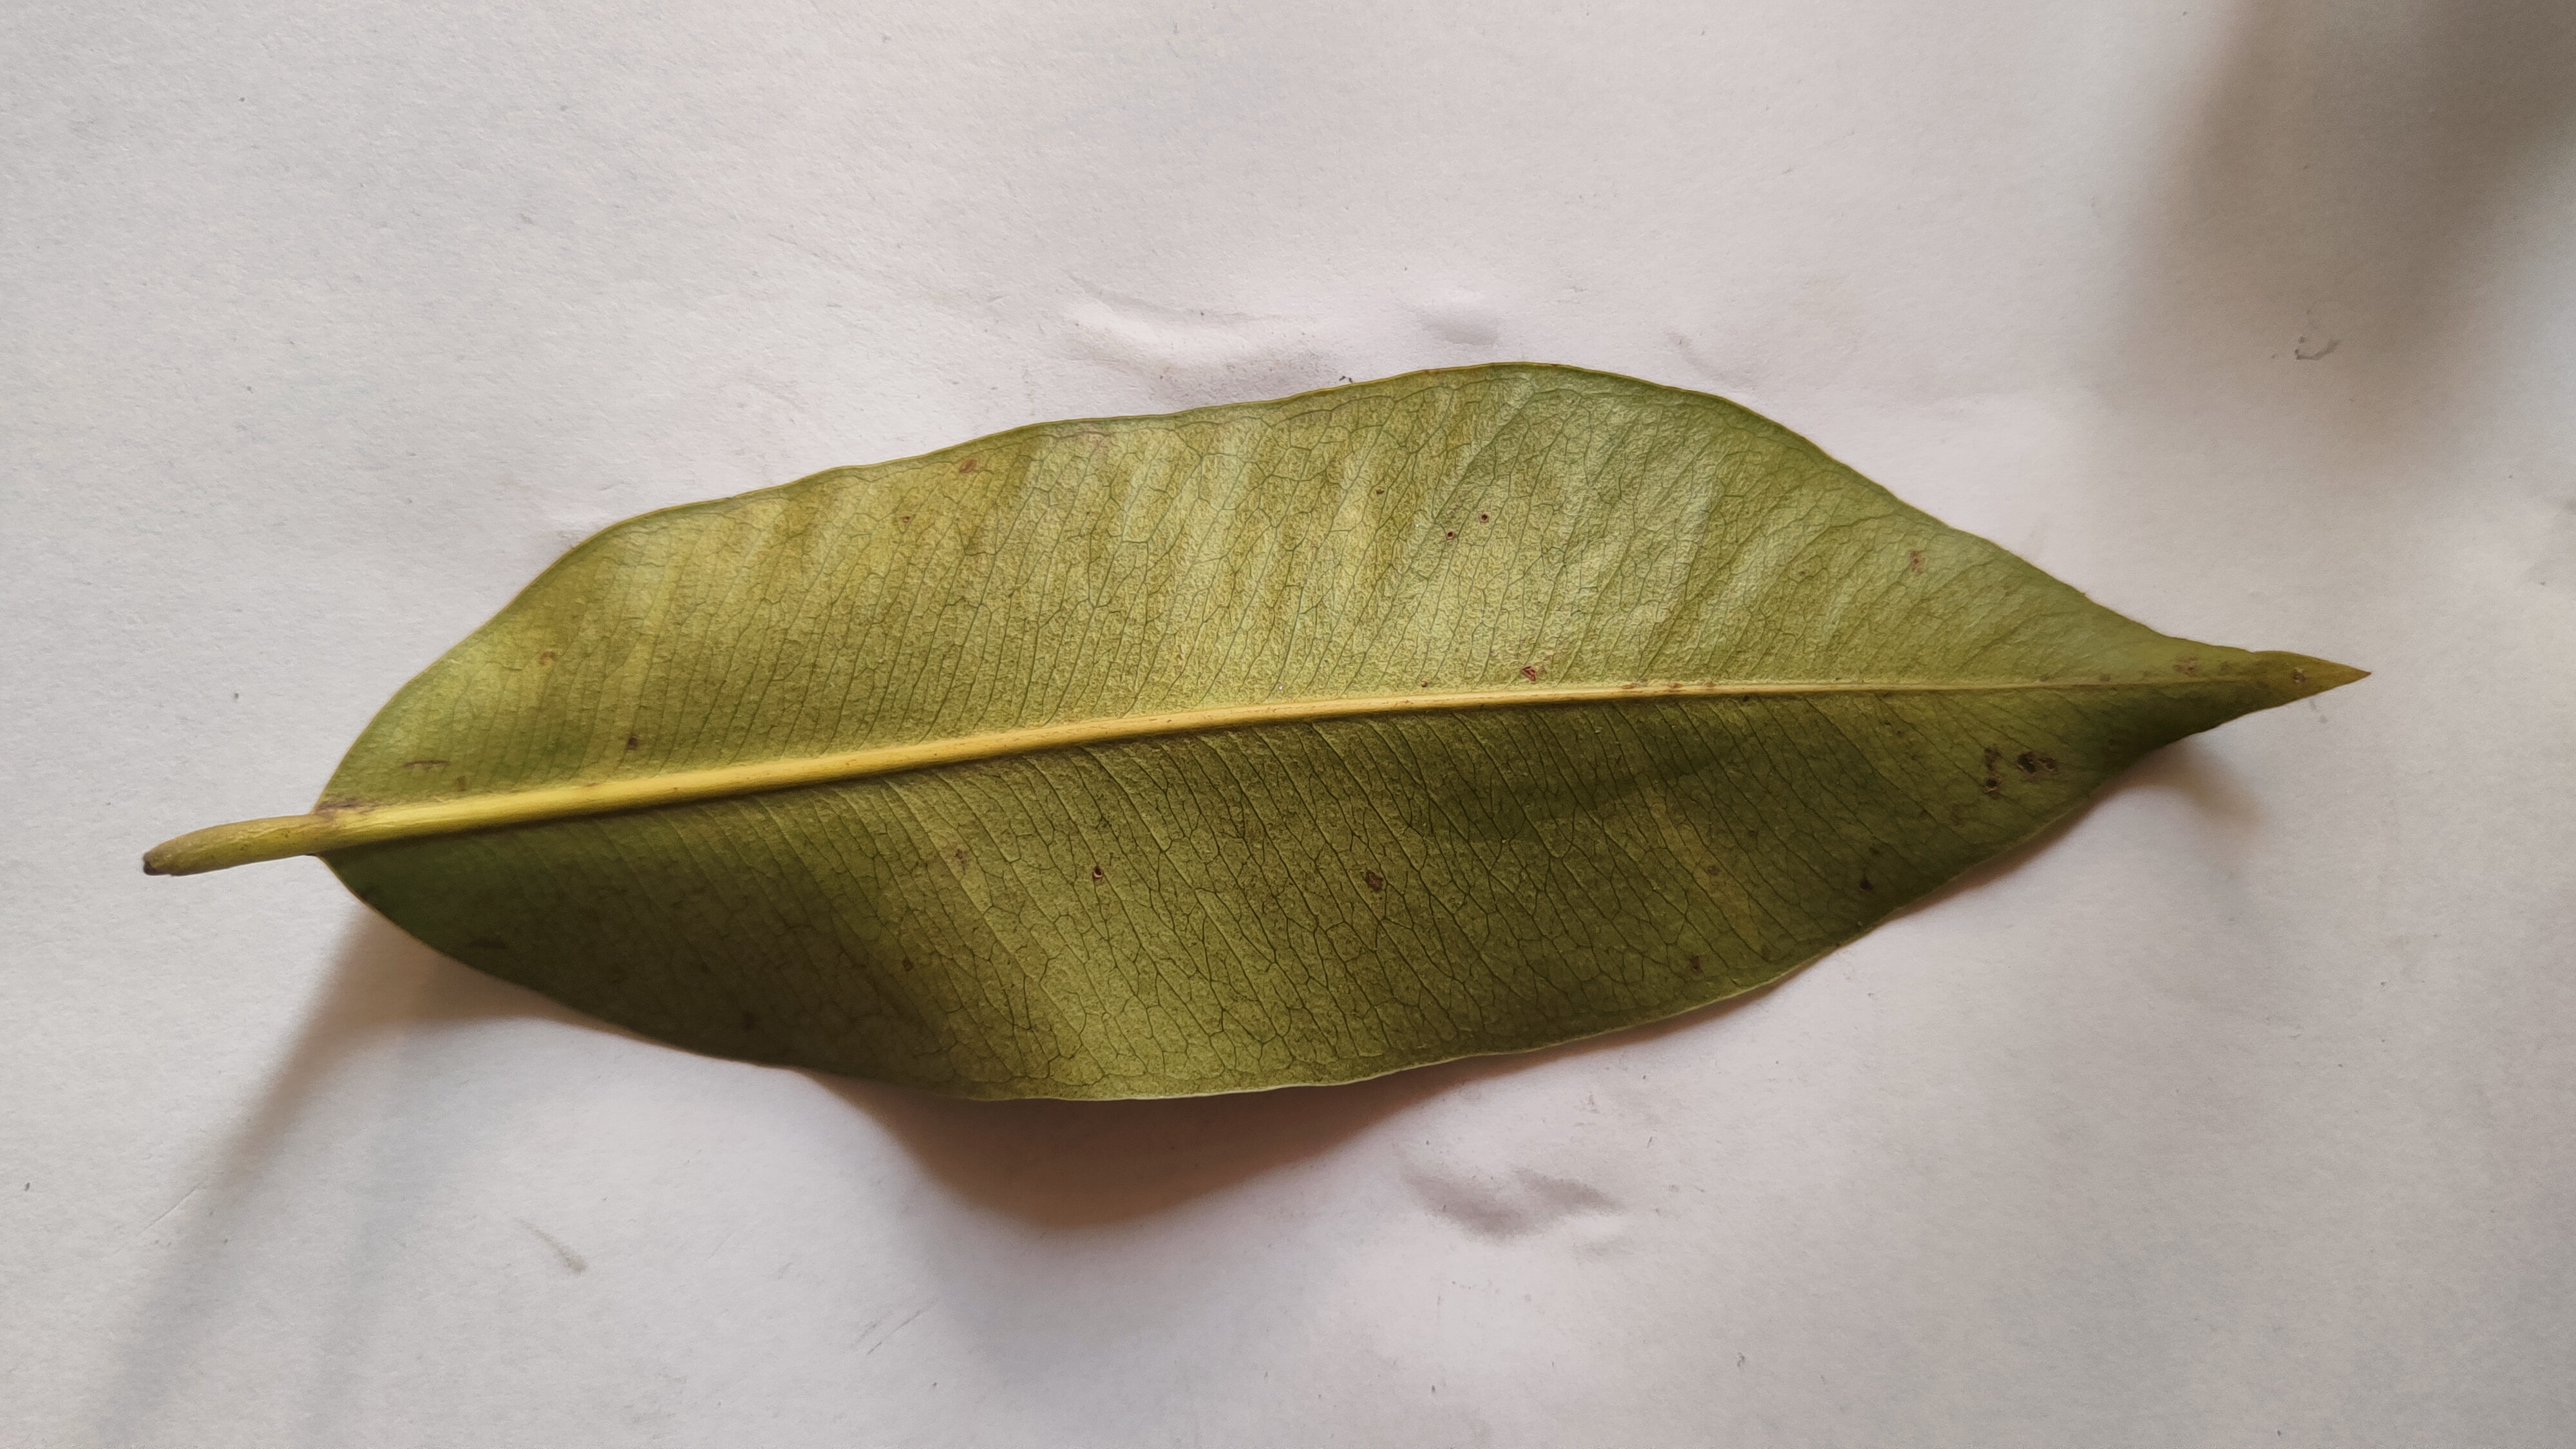
Leaf variety: Black plum